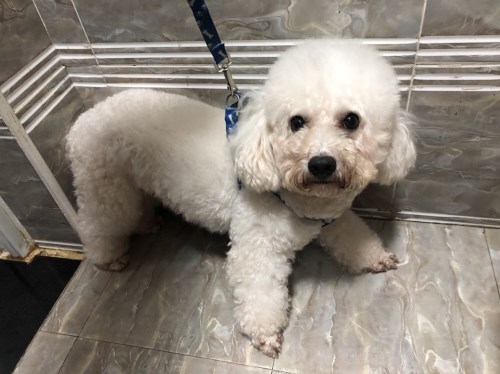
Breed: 3083-n000117-Bichon_Frise